Pierre Lacocque

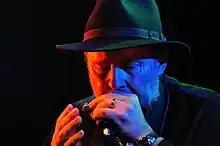
Mississippi Heat band leader Pierre Lacocque at the North Atlantic Blues Festival in Rockland, Maine.

Two key childhood events led Pierre Lacocque toward music. First, as a young child living in Neuviller-la Roche, a mountain village in the Alsatian region of France, his father gave him a green plastic harmonica. Blowing through the plastic toy gave him immense emotion. The second came in the mid-1960s, when his father, returning from a trip to India, brought him a Hohner Marine Band harmonica. "I was moved, but not driven to master it," he said later in an interview with Harmonica.com. In an interview with WBEZ's Niles Frantz, he said that, "during my pre-Chicago years I loved the harmonica but did not know deep blue notes could be played on them."